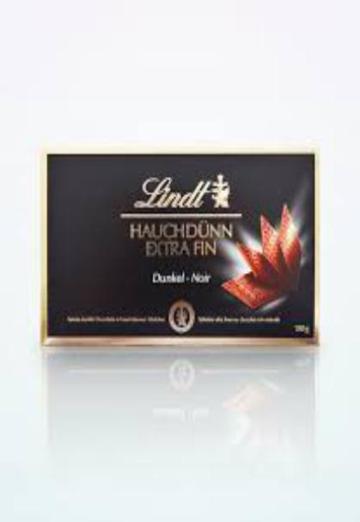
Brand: lindt
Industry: Food